Mercedes-Benz E-Class (W211)

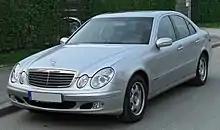
E220 CDI Classic (2003–2006)

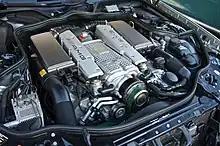
E 55 AMG Engine with front cover removed showing supercharger

The W211 E-Class was unveiled at the January 2002 European Motor Show Brussels featuring twin-headlights, angled slightly rearward. The 2003 E-Class was larger than its predecessors while offering less interior space, particularly in the estate version, than the W210 it replaced. It offered petrol or diesel engines with a choice of rear or four-wheel drive.